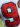
Number: 9